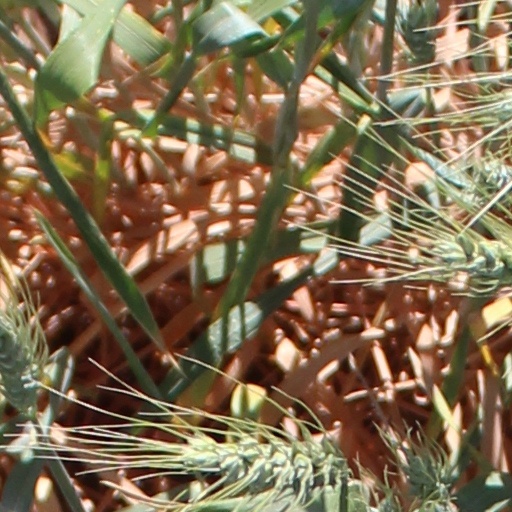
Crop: wheat